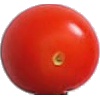
Label: Tomato Cherry Red 1